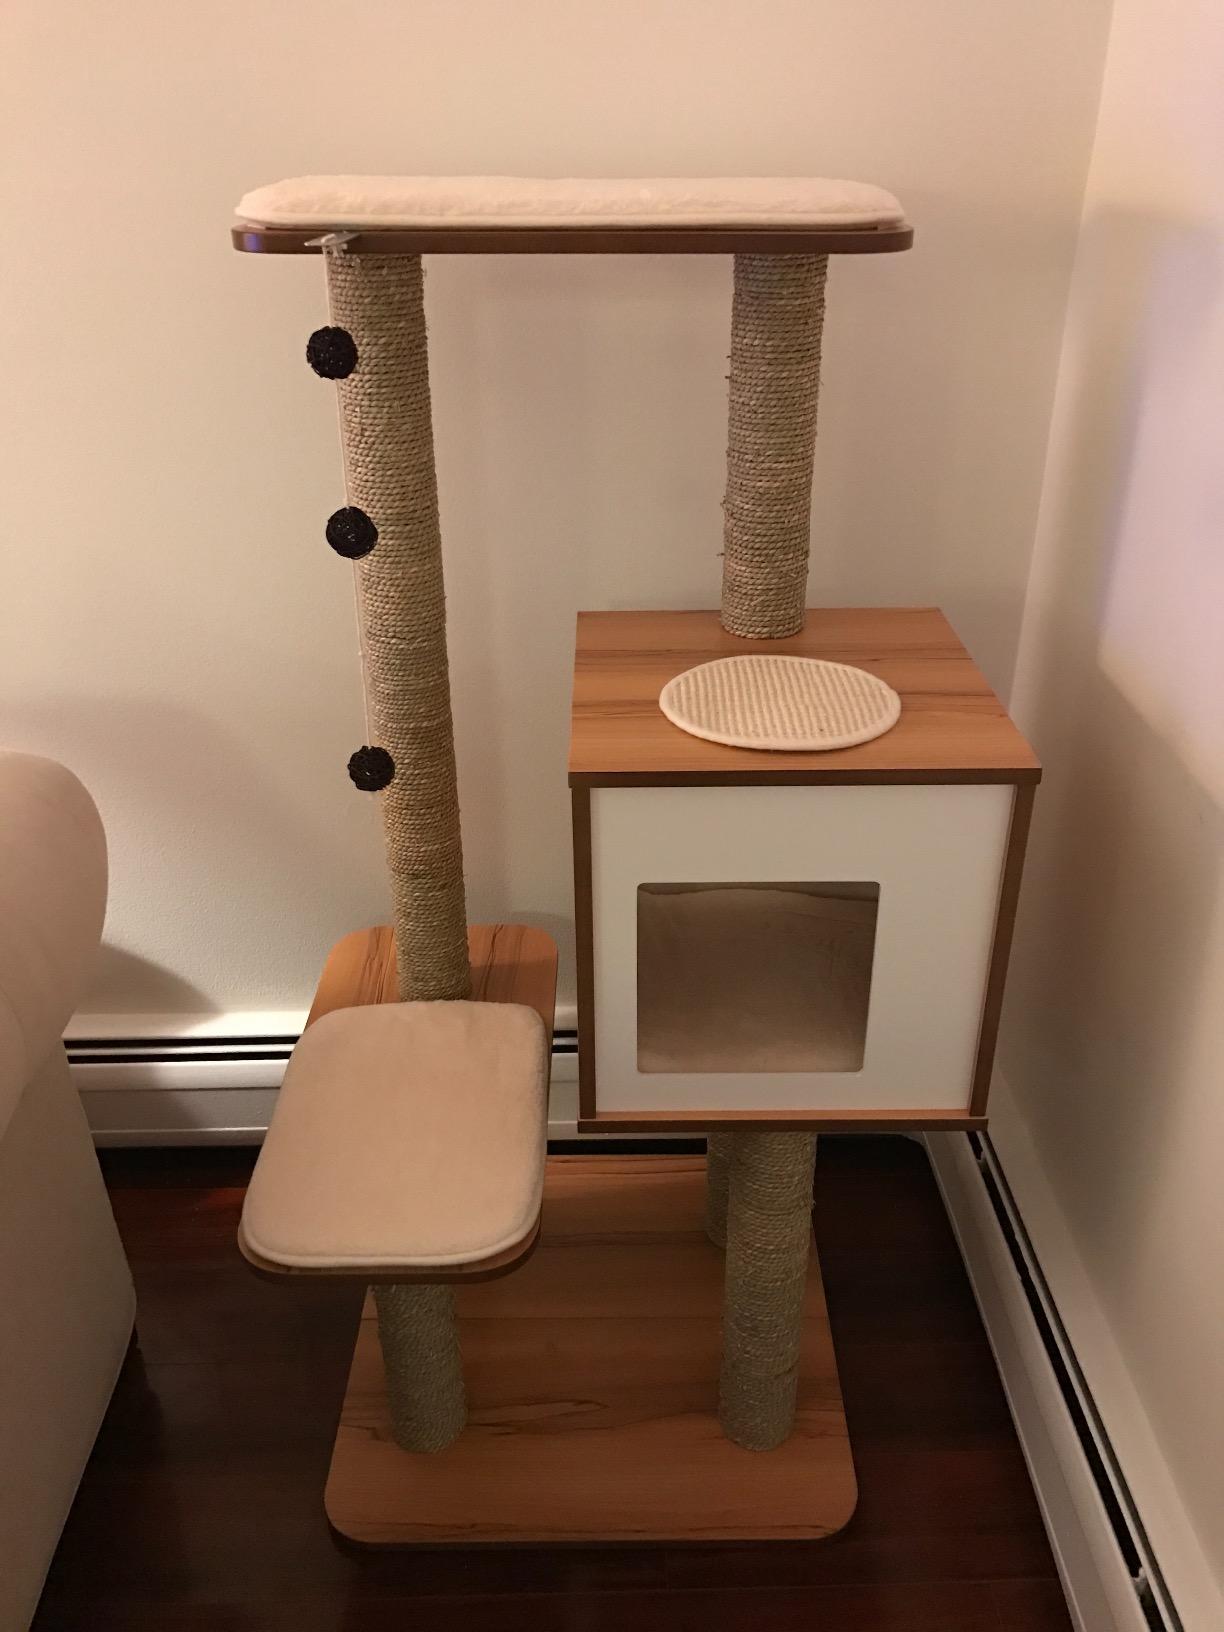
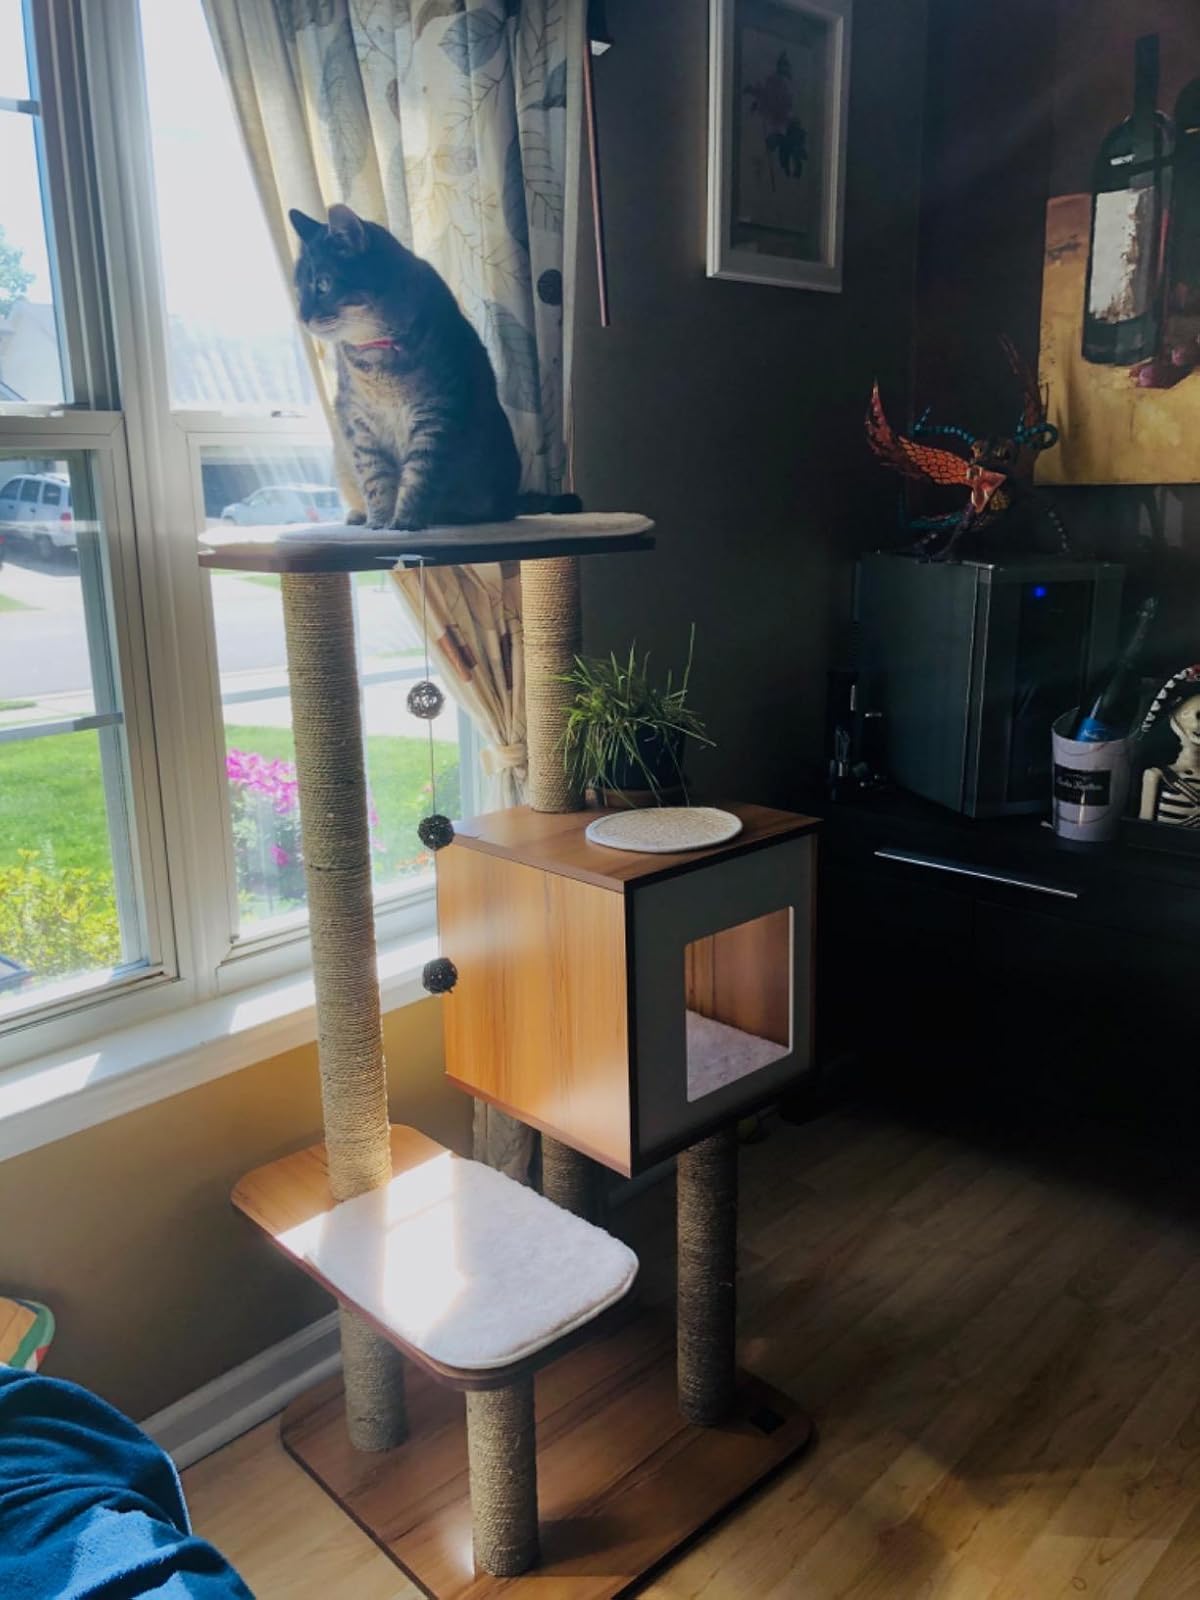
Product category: items_cat tree
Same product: yes